Battle of Culloden

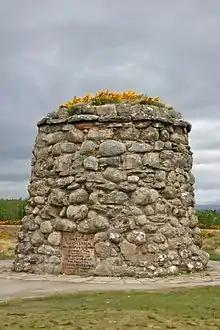
Memorial cairn erected in 1881

As the first of the fleeing Highlanders approached Inverness, they were met by the 2nd battalion of Lovat's regiment, led by the Master of Lovat. It has been suggested that Lovat shrewdly switched sides and turned upon the retreating Jacobites, an act that would explain his remarkable rise in fortune in the years that followed.